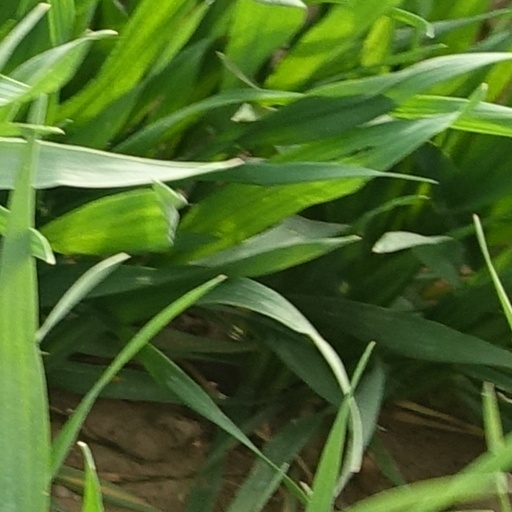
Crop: wheat